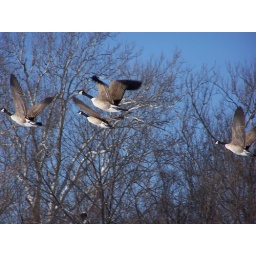
Taken at a small lake right beside the road in Kansas City, MO.